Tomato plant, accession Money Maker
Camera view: horizontal (90 deg, fisheye); turntable rotation: 0 degrees
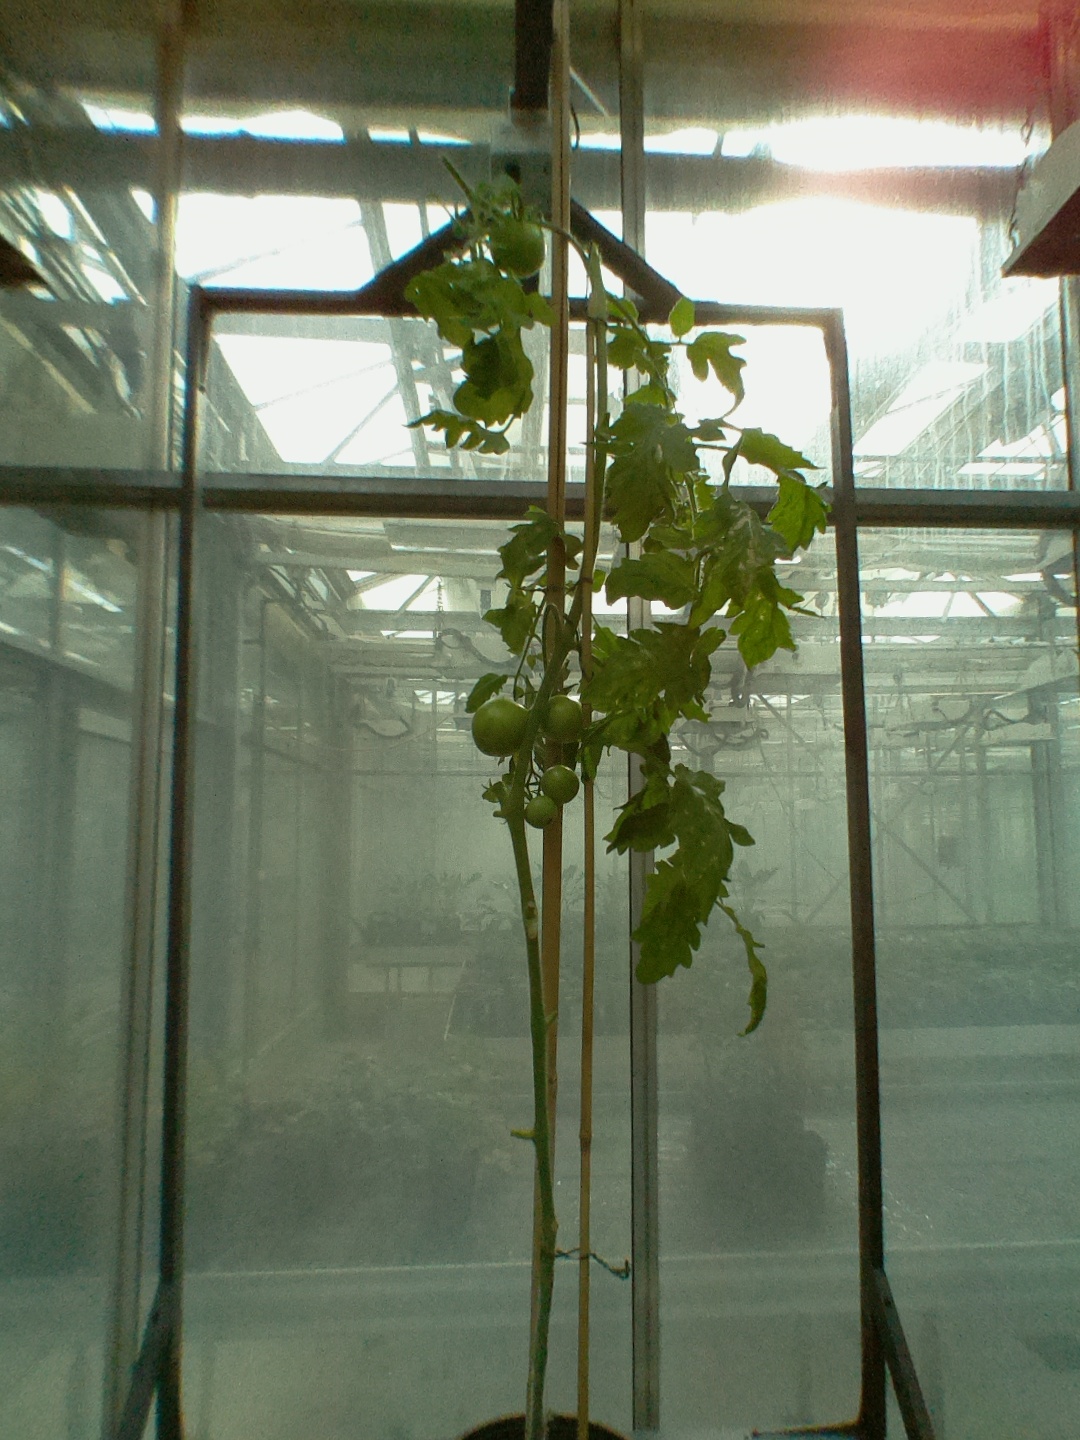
BBCH growth stage 75: 50%-60% of final fruit size